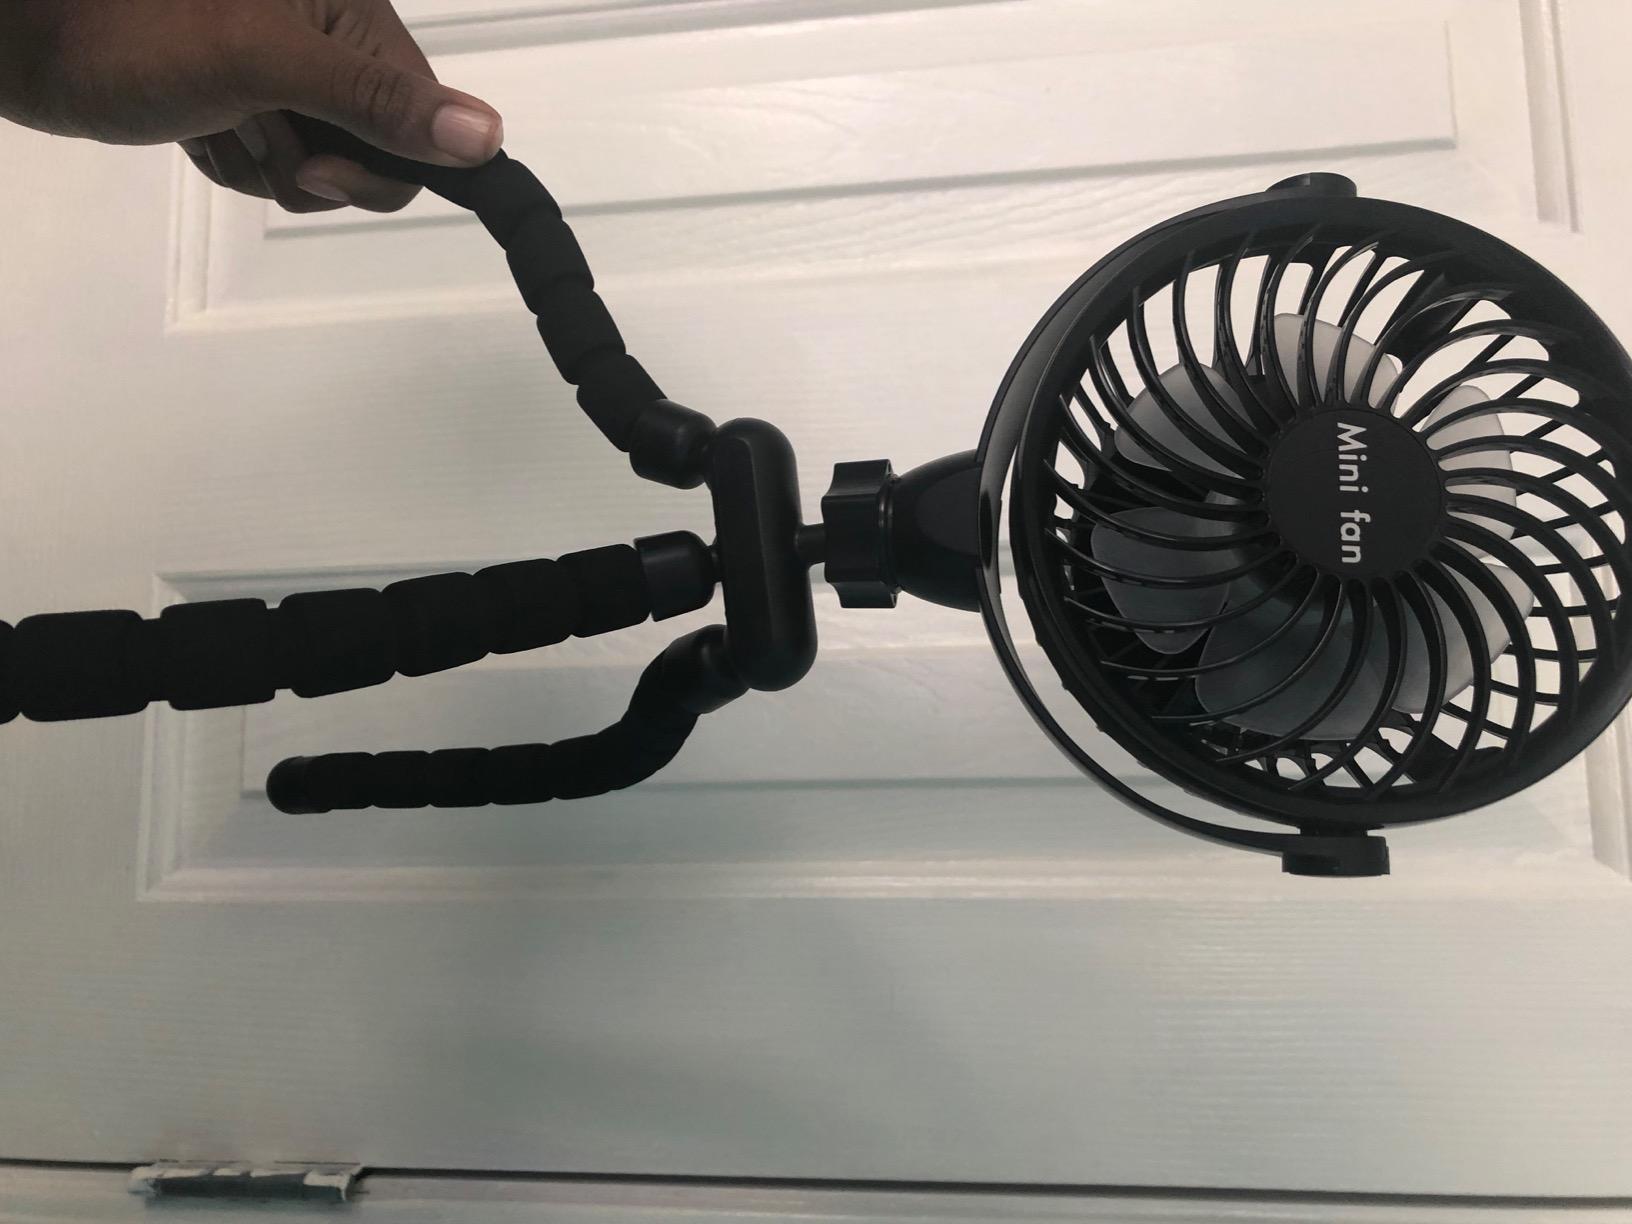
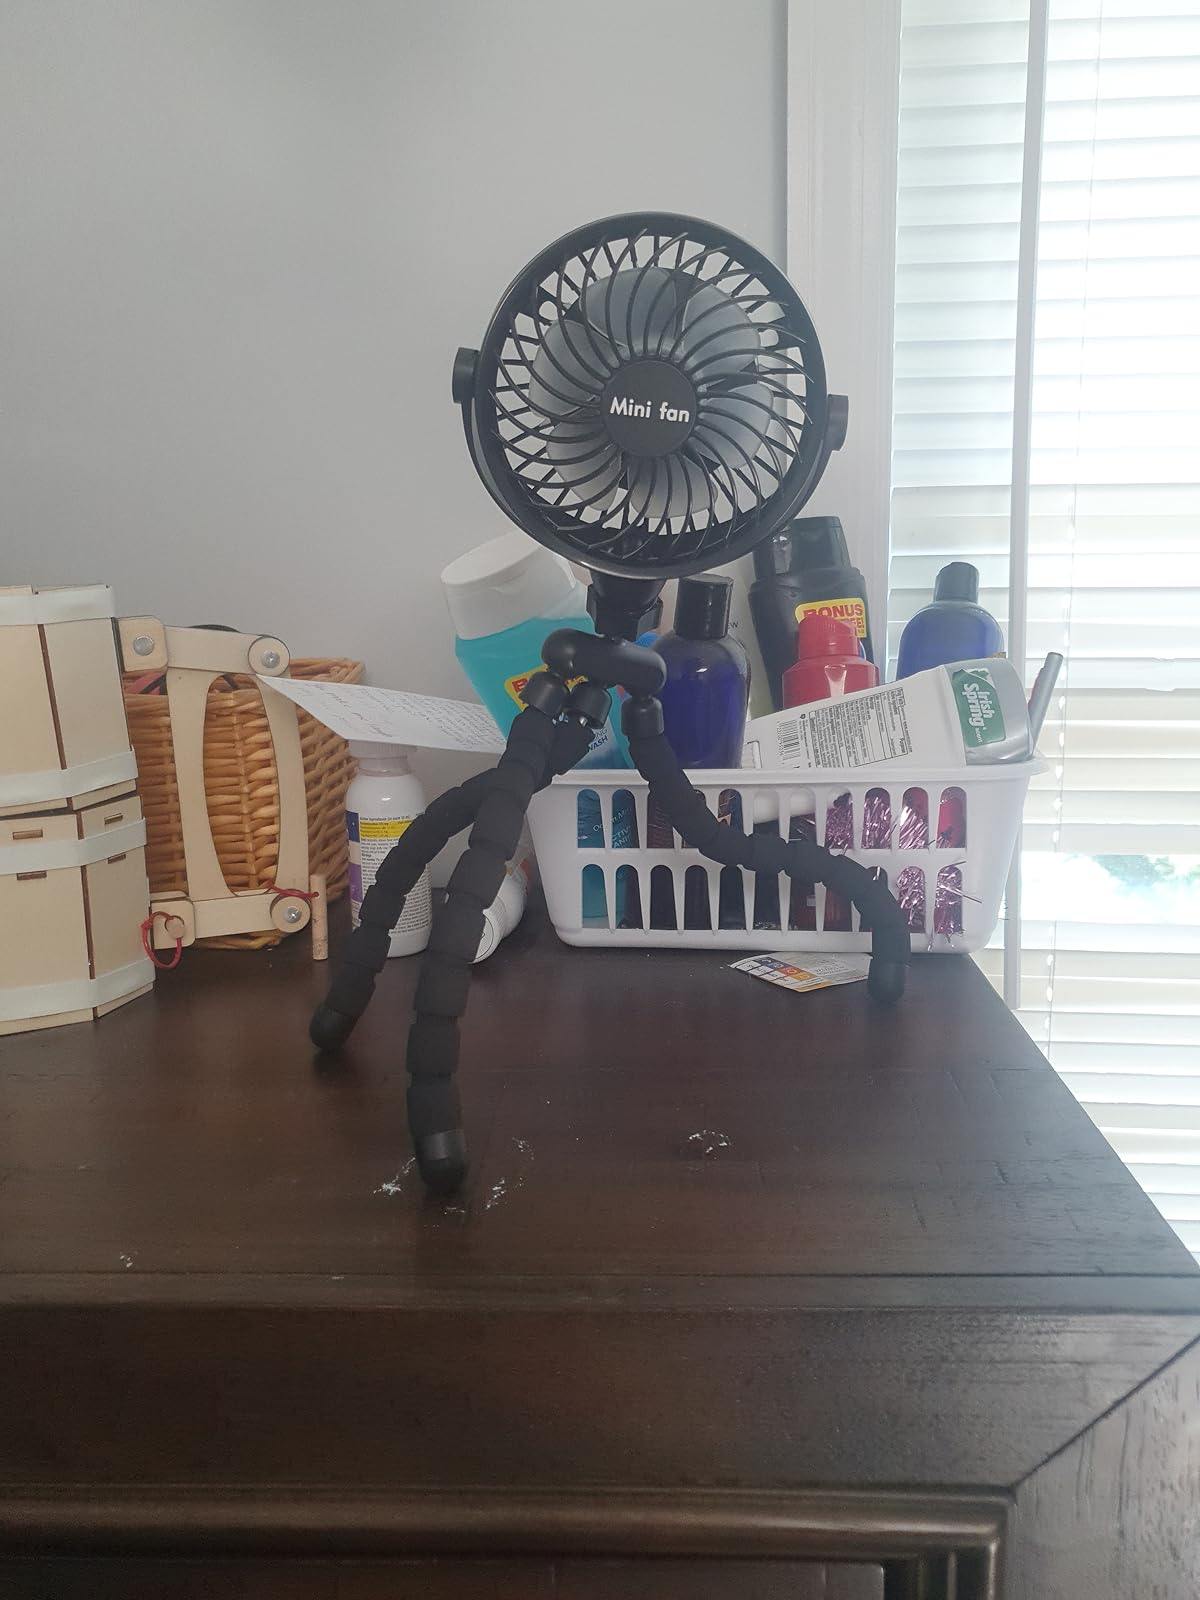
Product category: fan
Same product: yes